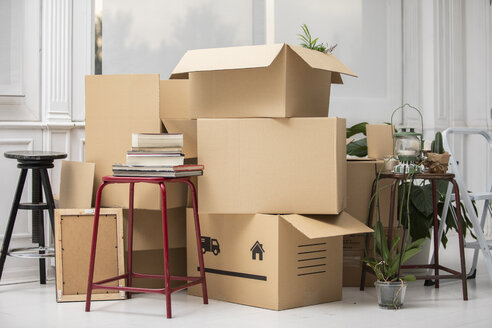
Label: cardboard